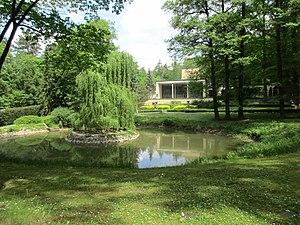
Le cimetière boisé est un cimetière municipal pragois situé à l'ouest de la ville dans le quartier de Motol. Couvrant une surface boisée de 12 hectares, il a été fondé entre 1951 et 1954.